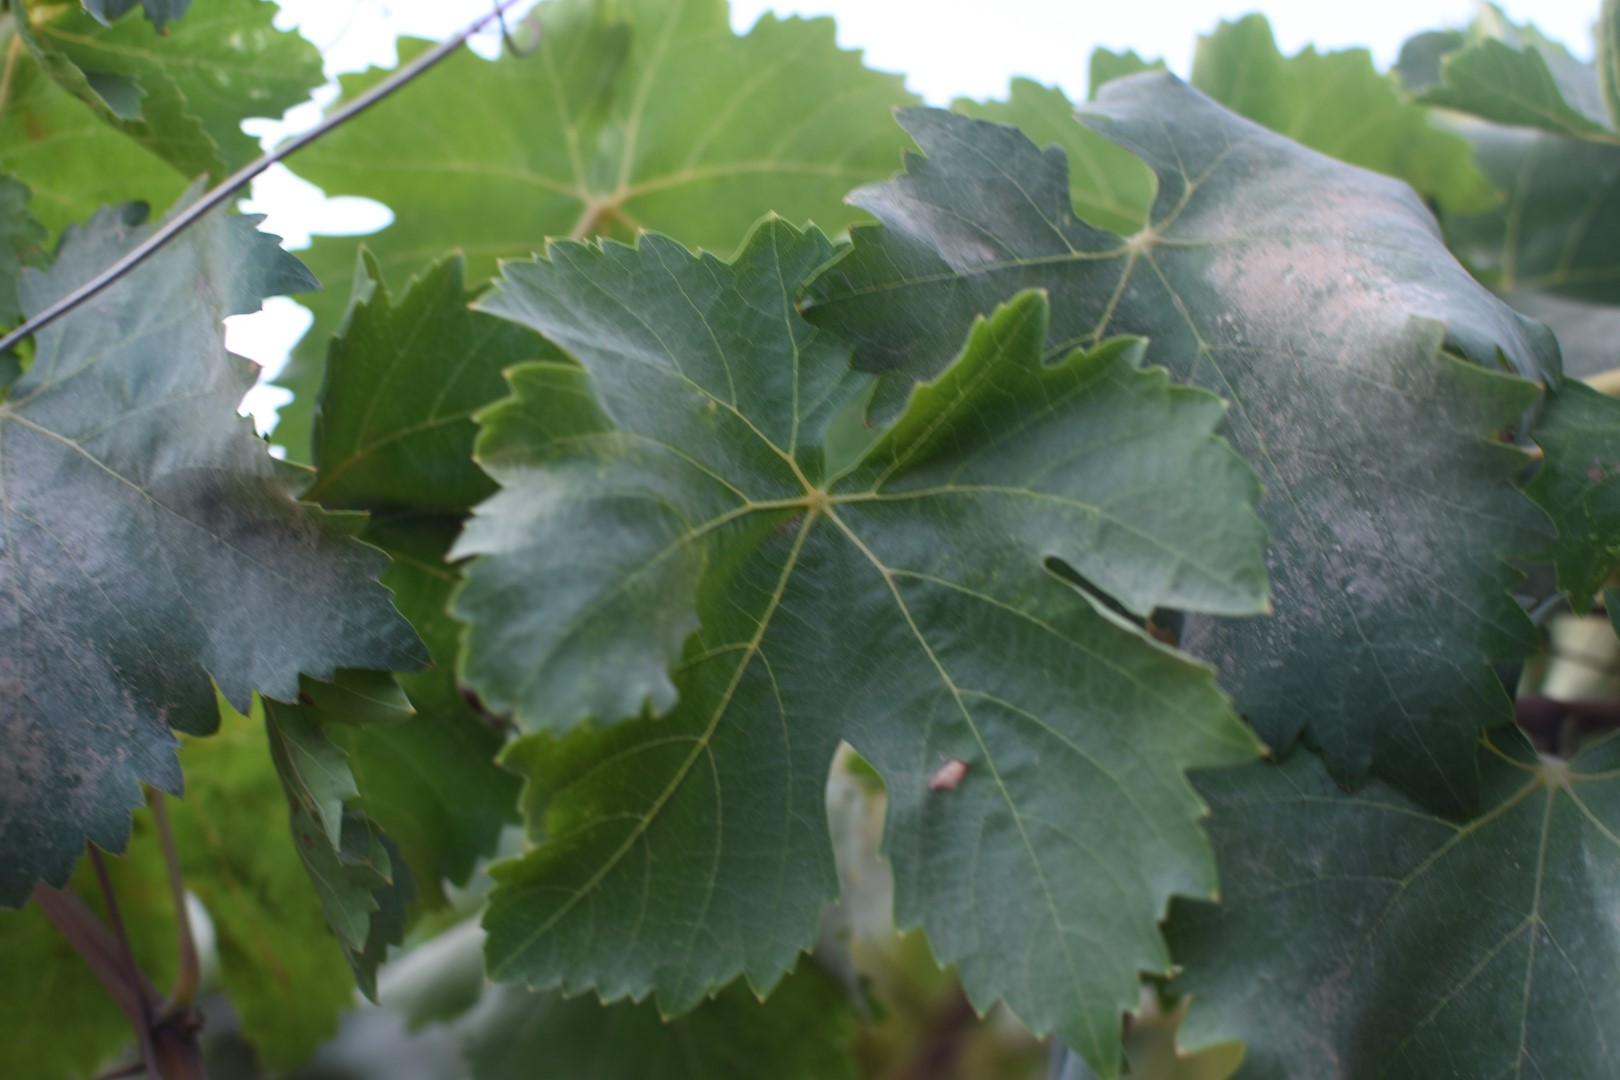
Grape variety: Thompson Seedless